Knoxville Iron Company

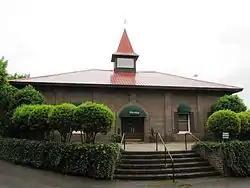
"The Foundry," an event center originally built as a nail factory by the Knoxville Iron Company in 1875

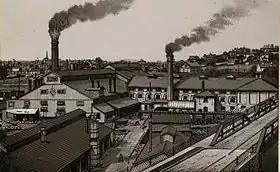
The Knoxville Iron Company complex in 1889

The Knoxville Iron Company was an iron production and coal mining company that operated primarily in Knoxville, Tennessee, United States, and its vicinity, in the late 19th and 20th centuries. The company was Knoxville's first major post-Civil War manufacturing firm, and played a key role in bringing heavy industry and railroad facilities to the city. The company was also the first to conduct major coal mining operations in the lucrative coalfields of western Anderson County, and helped establish one of Knoxville's first residential neighborhoods, Mechanicsville, in the late 1860s.